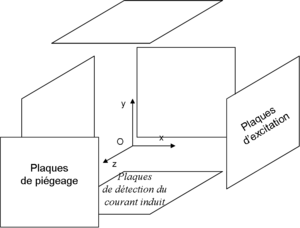
cellule cubique pour Résonance cyclotronique d'ion
La spectrométrie de masse est une technique physique d'analyse permettant de détecter et d'identifier des molécules d’intérêt par mesure de leur masse, et de caractériser leur structure chimique. Son principe réside dans la séparation en phase gazeuse de molécules chargées en fonction de leur rapport masse/charge. Elle est utilisée dans pratiquement tous les domaines scientifiques : physique, astrophysique, chimie en phase gazeuse, chimie organique, dosages, biologie, médecine... le temps de détection est très rapide.